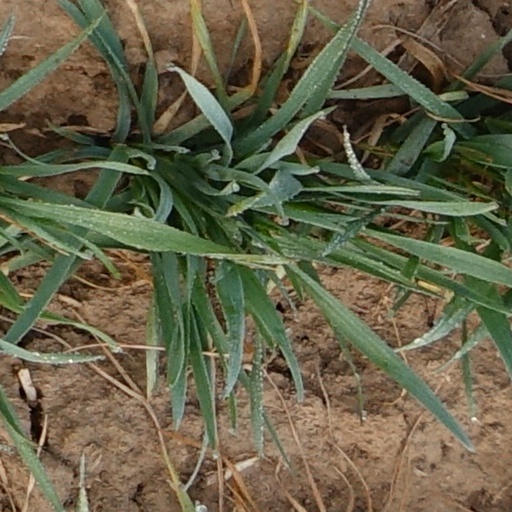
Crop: wheat